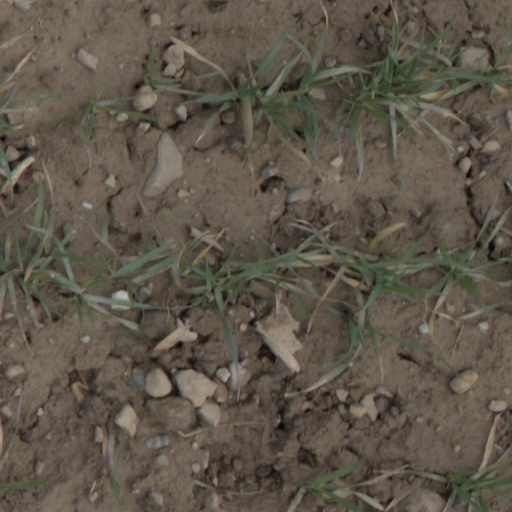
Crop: wheat